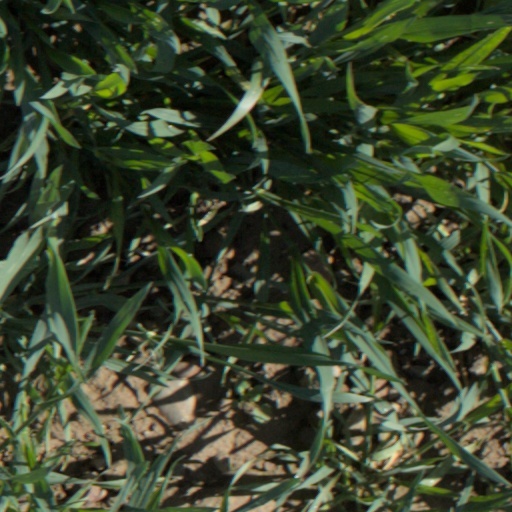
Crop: wheat